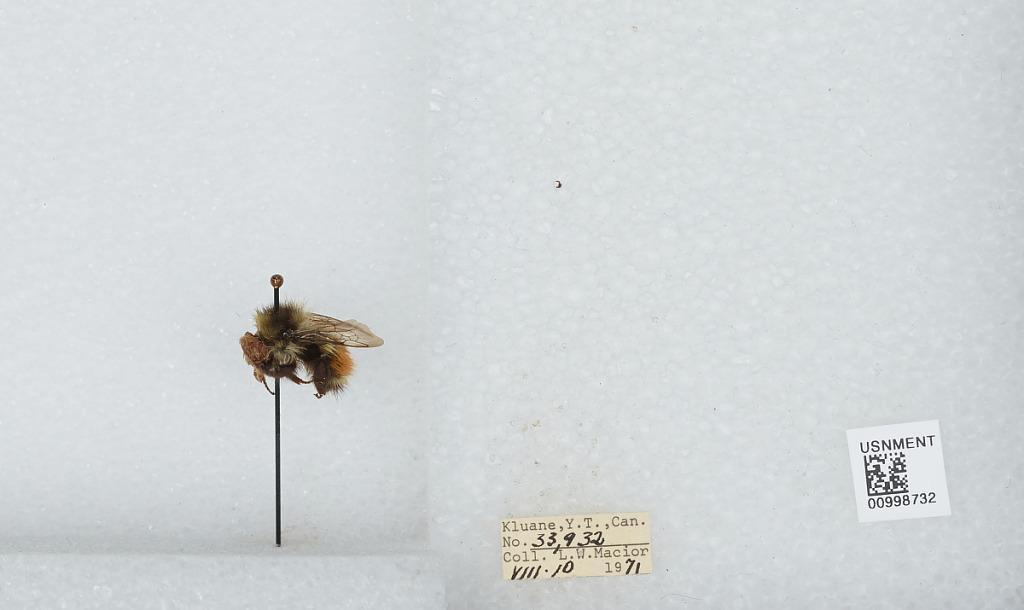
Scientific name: Bombus (Pyrobombus) melanopygus Nylander
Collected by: L. Macior
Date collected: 1971-8-10
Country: Canada
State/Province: Yukon Territory
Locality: Klaune
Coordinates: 60.7132, -139.474